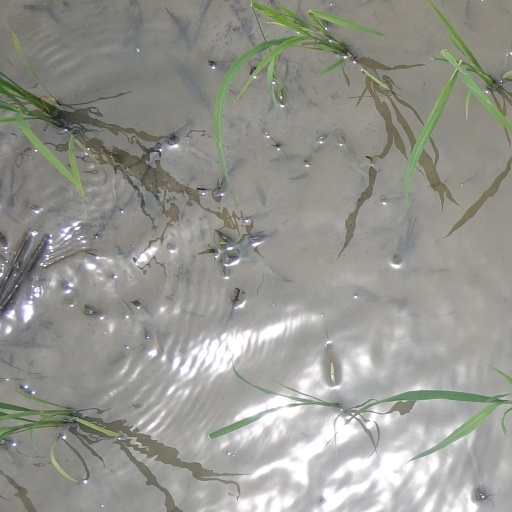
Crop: rice